Goms, Valais

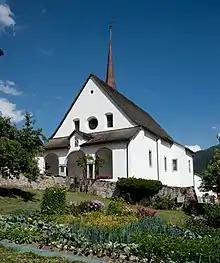
Church of St. Maria

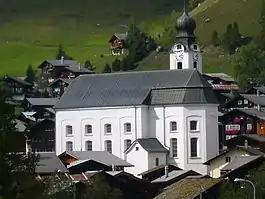
Church of "Mariä Geburt"

The Church of St. Maria with Cemetery Chapel in Munster and the Church of "Mariä Geburt" in Reckingen-Gluringen are listed as a Swiss heritage site of national significance. The entire villages of Münster and Geschinen are both part of the Inventory of Swiss Heritage Sites. The villages of Biel, Ritzingen, Selkingen, Niederwald, Gluringen and Reckingen along with the entire hamlets of Ammere / Gadme / Wiler and Bodmen are designated as part of the Inventory of Swiss Heritage Sites.